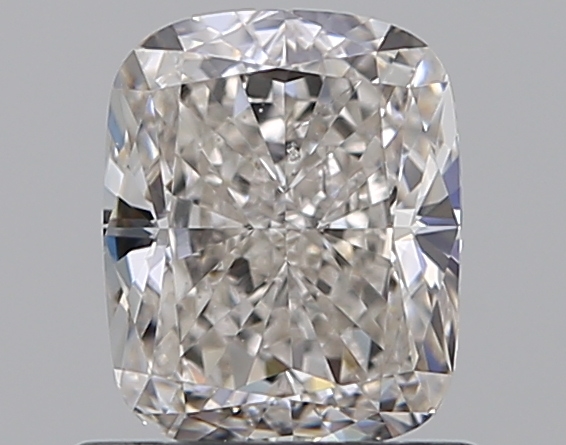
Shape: cushion
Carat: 0.9
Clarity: SI1
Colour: I
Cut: EX
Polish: EX
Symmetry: VG
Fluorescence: N
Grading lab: GIA
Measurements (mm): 6.07 x 4.9 x 3.37